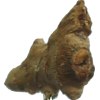
Label: ginger